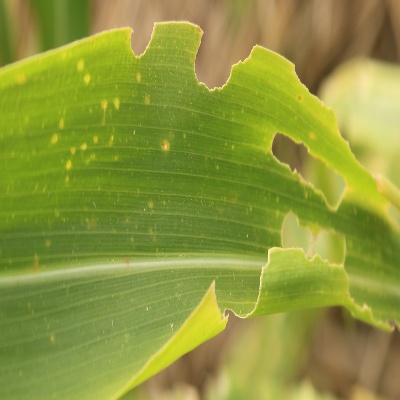
Crop: Maize
Condition: leaf spot